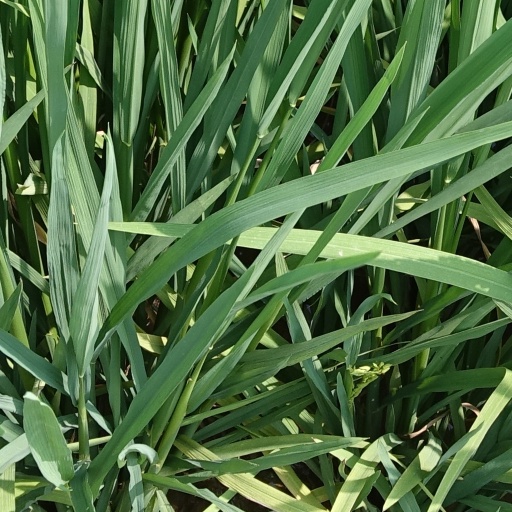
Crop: rice